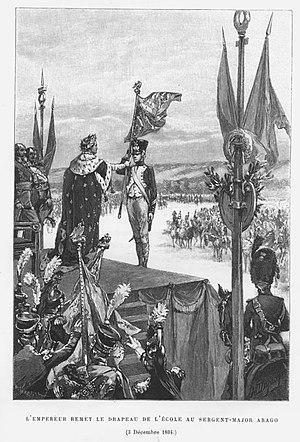
L’Empereur Napoléon 1er remet le drapeau de l’École au sergent-major François Arago, 3 décembre 1804 (Gravure de 1887). Cette gravure comporte des erreurs historiques. Ainsi, Napoléon ne remit par personnellement chaque drapeau, la réalité étant probablement plus fidèlement représentée sur La Distribution des aigles, tableau de Jacques Louis David. François Arago, bien que porte-drapeau, ne fut reçu que 6e du concours.
L'histoire du Grand Uniforme de l’École polytechnique atteste de nombreuses évolutions, calquées sur les changements de régimes politiques, les gouvernements successifs et les guerres qui ont fait l’histoire de France depuis la fin du XVIIIᵉ siècle. De la Convention nationale jusqu’à la Cinquième République, le Grand Uniforme est un reflet de l’évolution de l’organisation de la société.